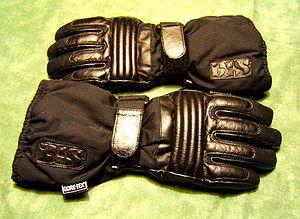
Un gant est un accessoire de mode, un équipement de sport ou un élément de protection, un élément d'hygiène recouvrant la main. Il est utilisé pour se protéger notamment du froid, ou encore pour le prestige.